Dainius Zubrus

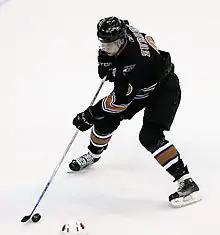
Zubrus with the Washington Capitals

On November 16, 2015, Zubrus was invited to a professional tryout by the San Jose Sharks. Eight days later, he signed a contract with the Sharks, reuniting with former Devils head coach Peter DeBoer and former Devils teammate Paul Martin. With San Jose, Zubrus reached his third Stanley Cup Finals, which the Sharks lost to the Pittsburgh Penguins. He retired during the off-season.